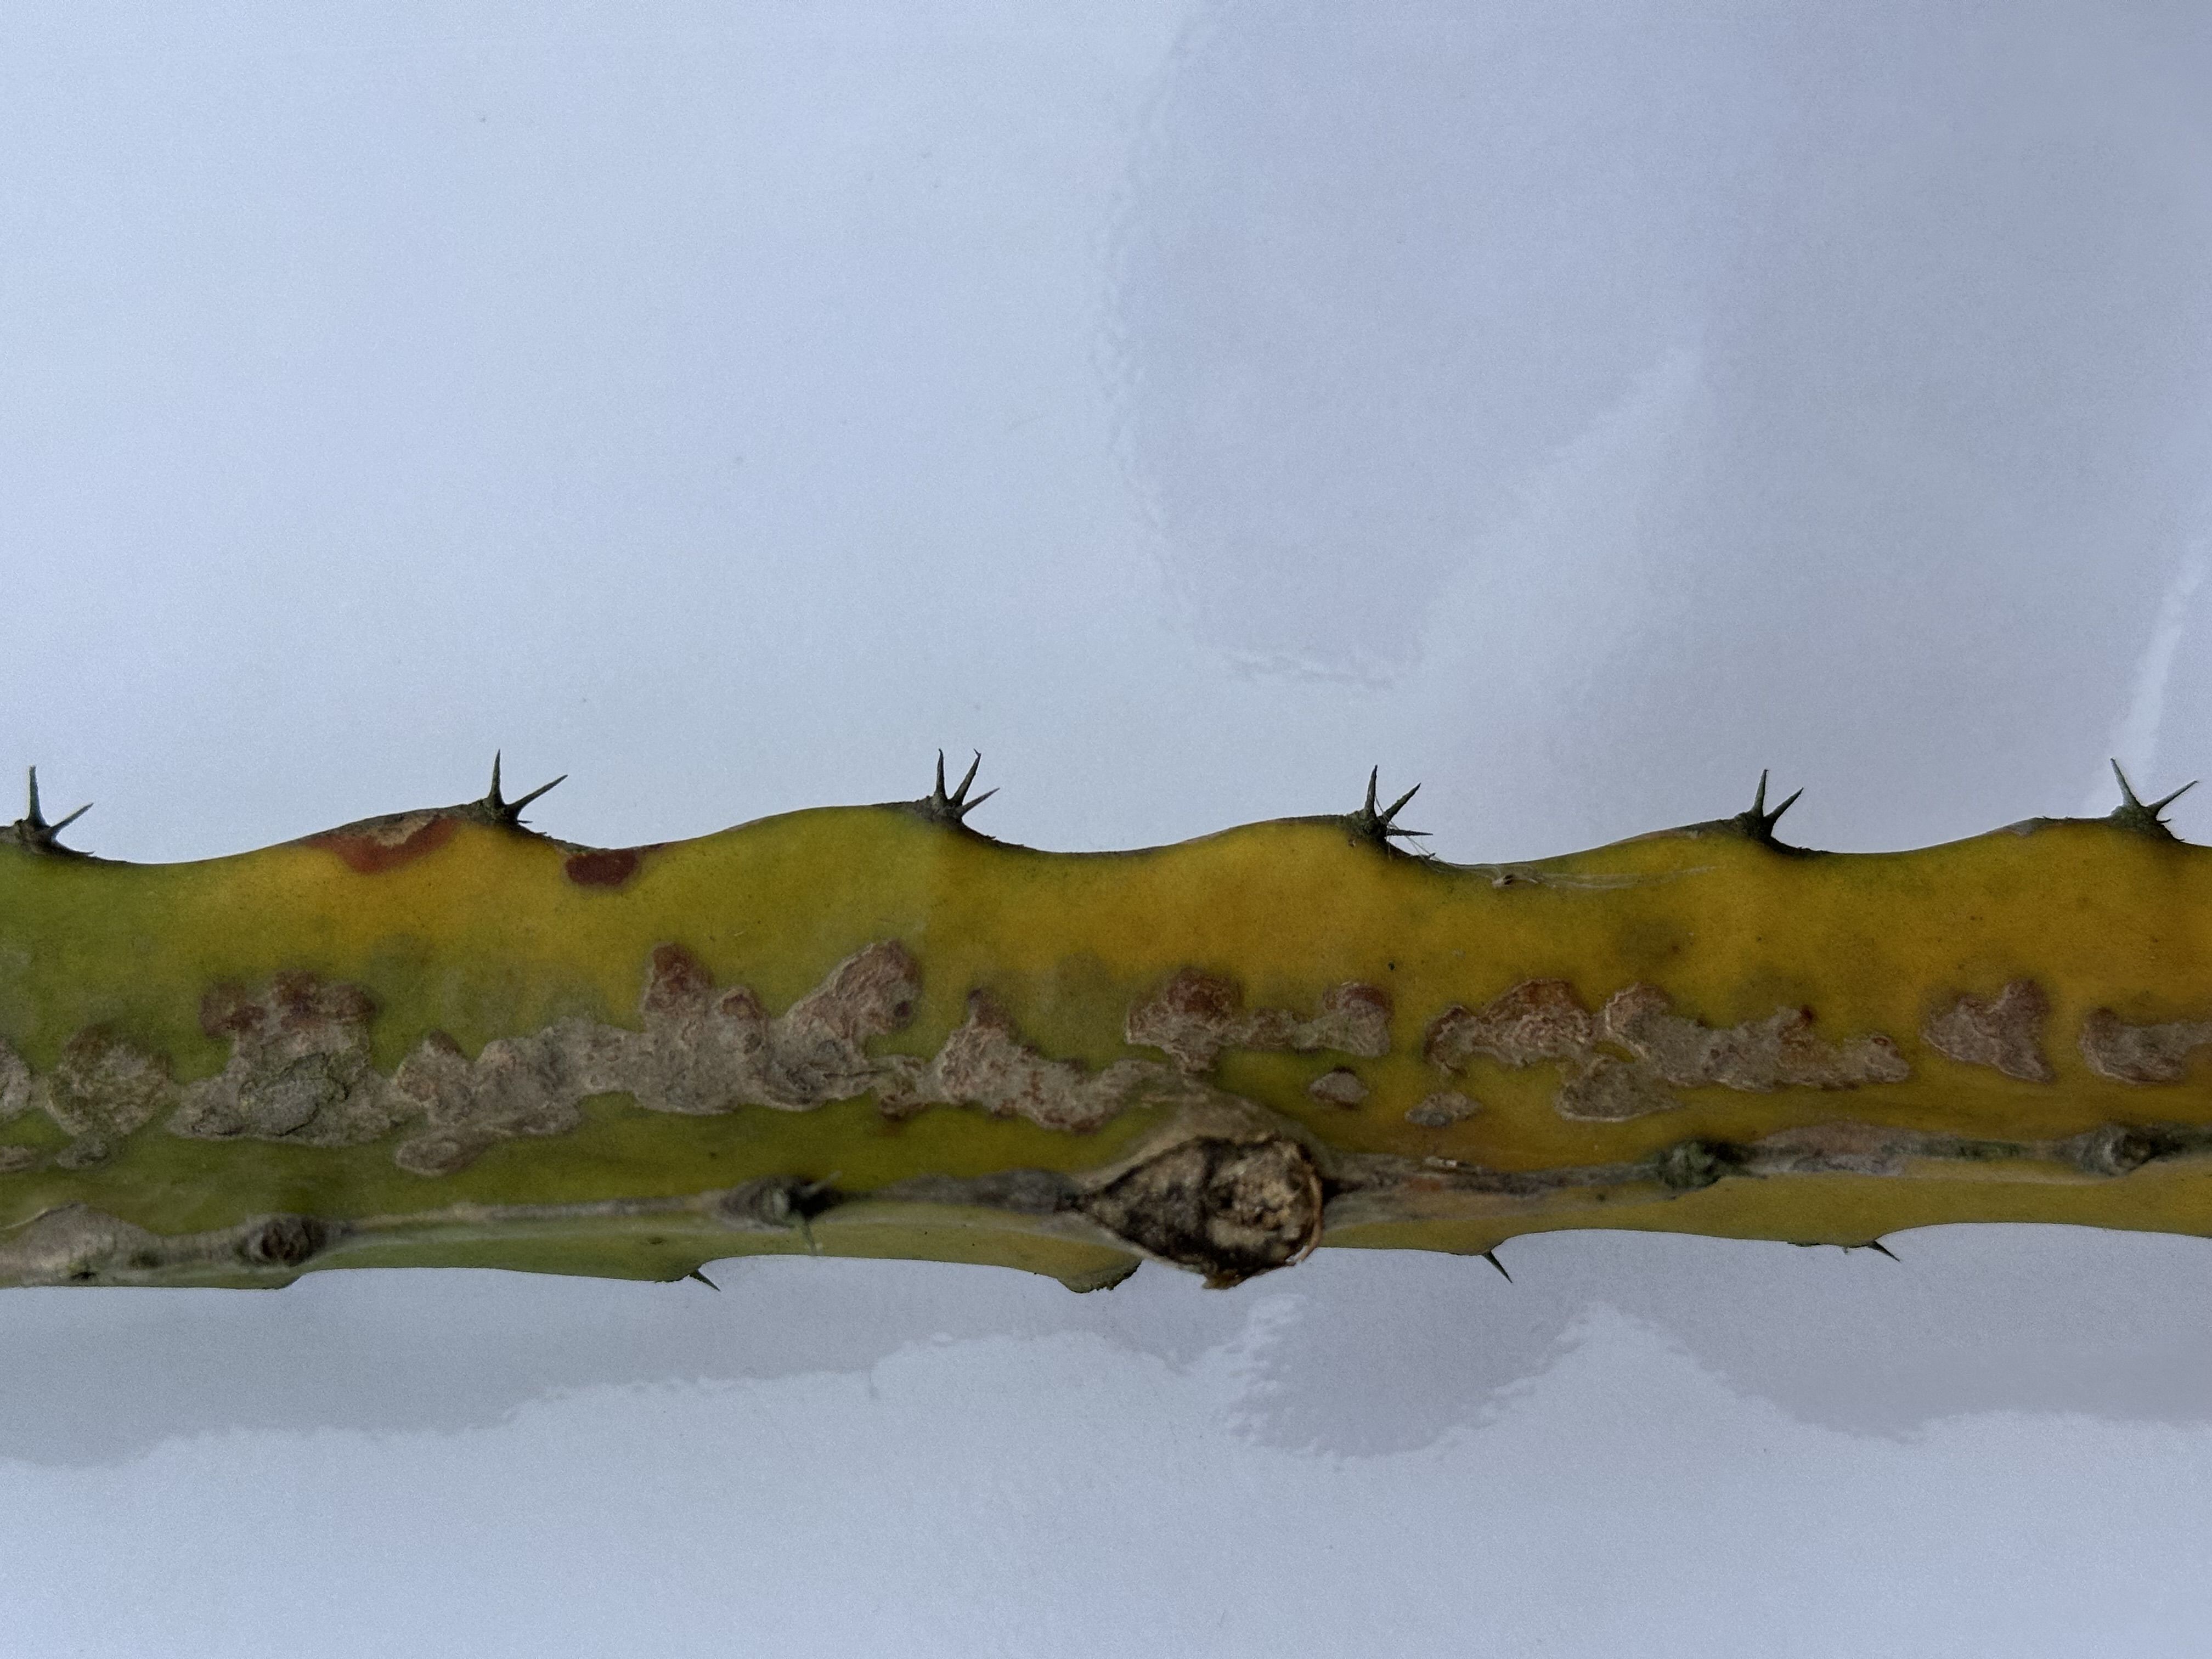
Label: Bad leaf